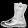
Label: Ankle boot